Julius Herman Boeke

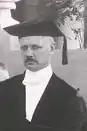
Boeke (1924)

Julius Herman Boeke (Wormerveer, Netherlands, 15 November 1884 — Leiden, 9 January 1956) was a Dutch economist and lawyer. He was a professor of Dutch Constitutional Law at Leiden University, where he lectured and published works on the subject of the economy of the Dutch East Indies.